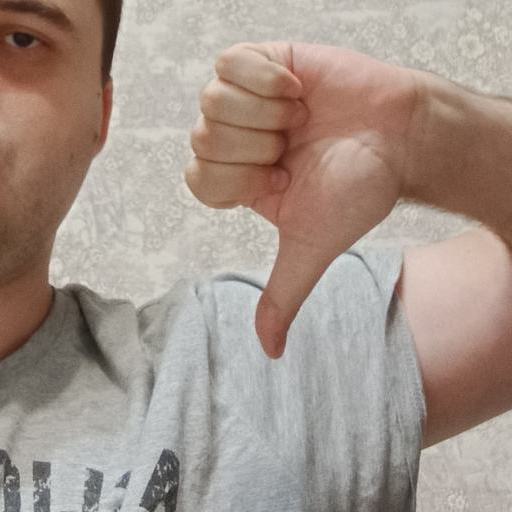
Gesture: dislike